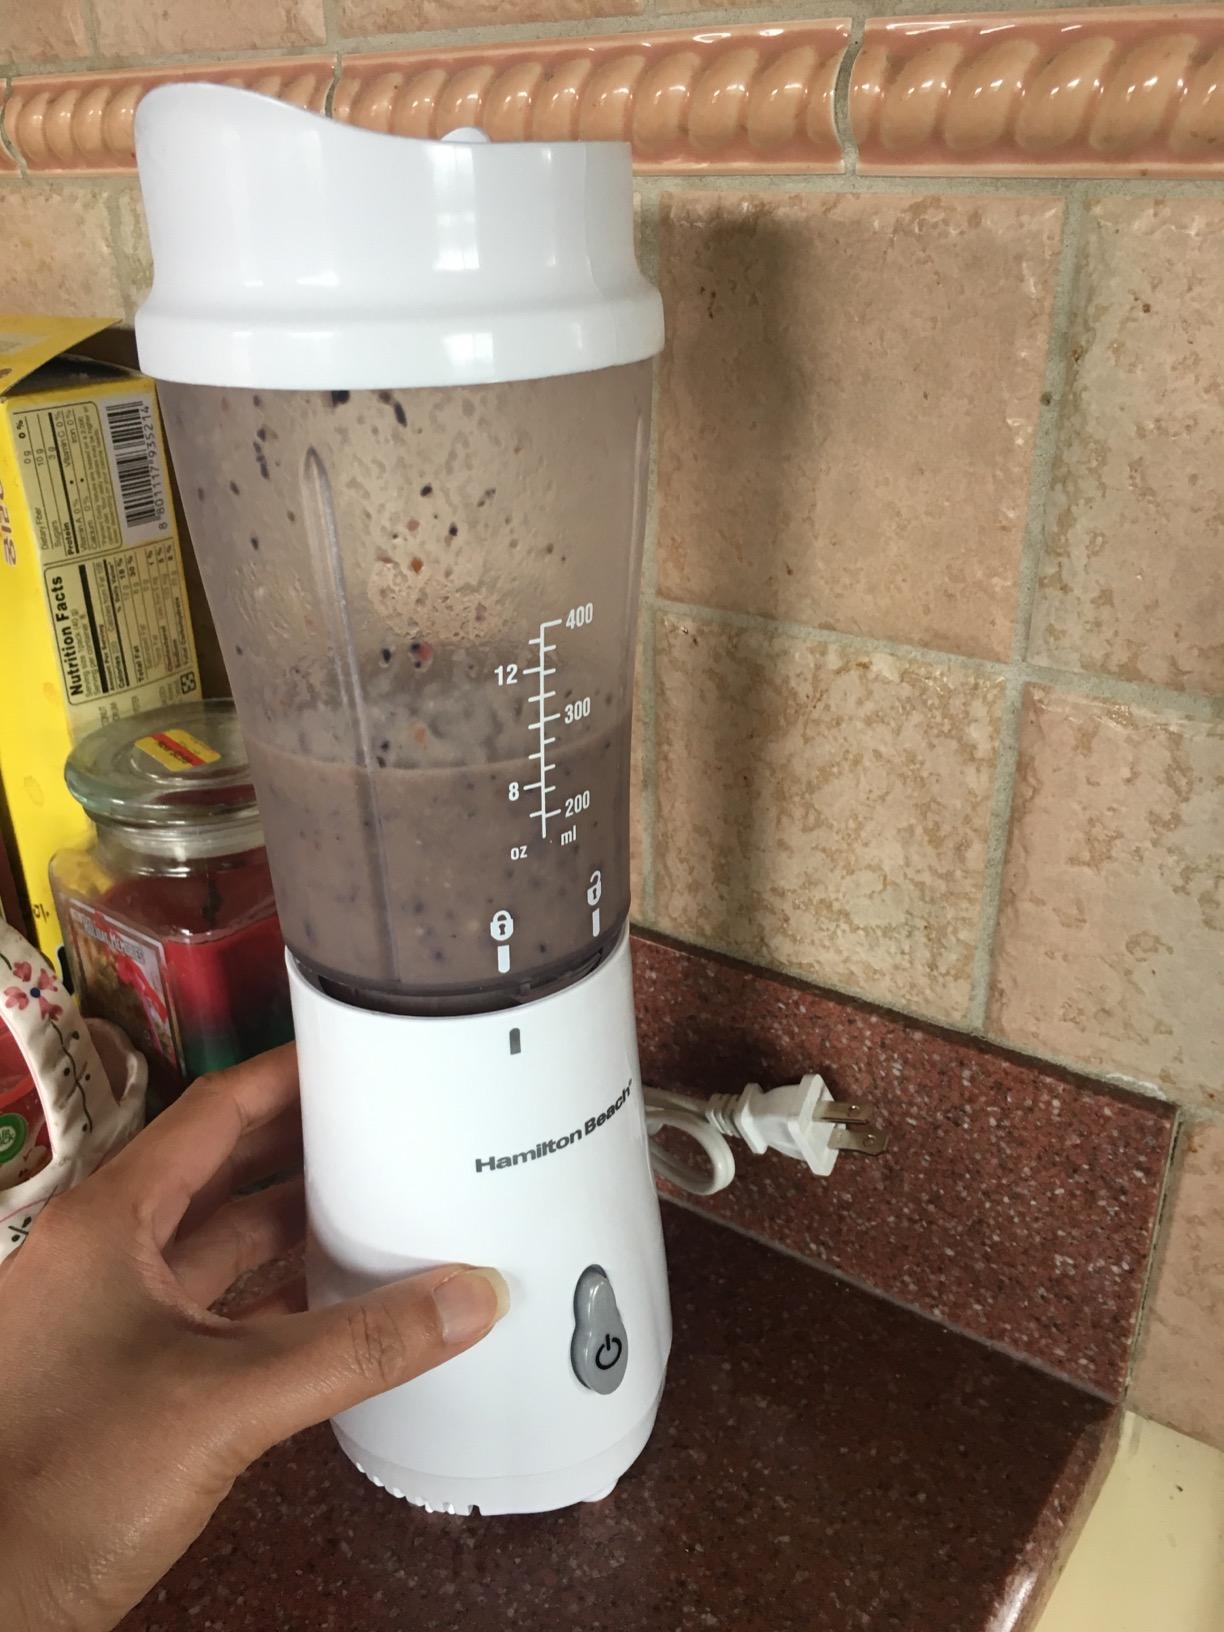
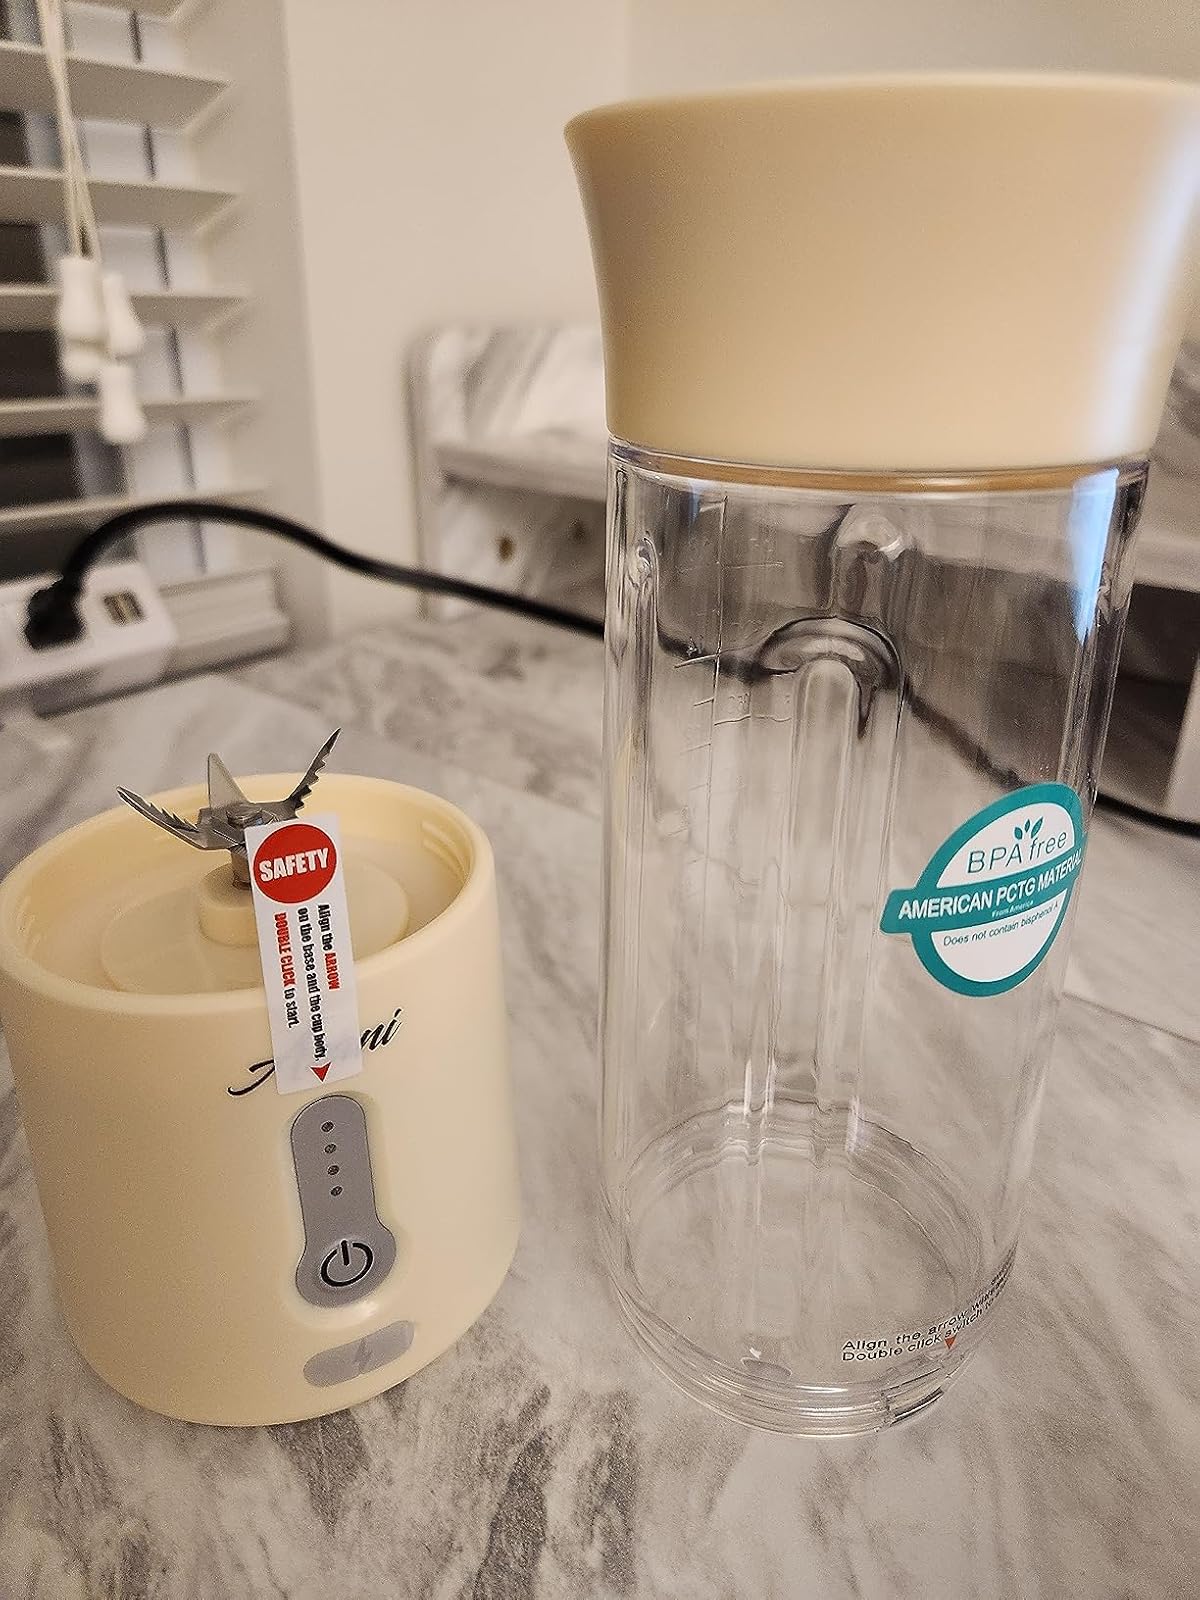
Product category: items_blender
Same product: no